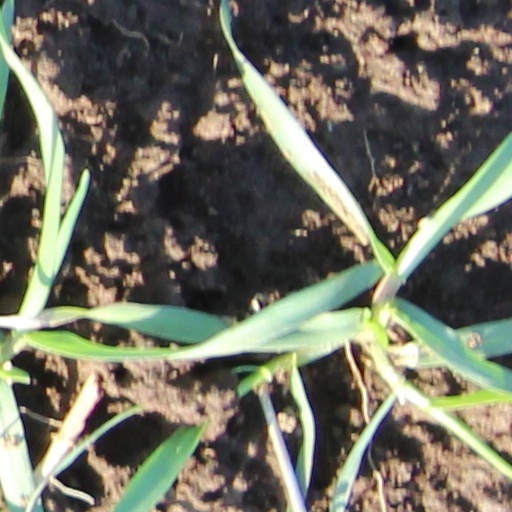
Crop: wheat